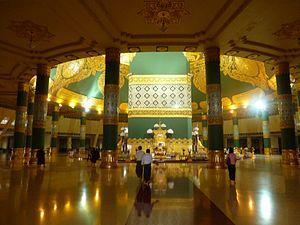
La Pagode Uppatasanti est un édifice religieux bouddhiste moderne situé à Naypyidaw, capitale de la Birmanie.